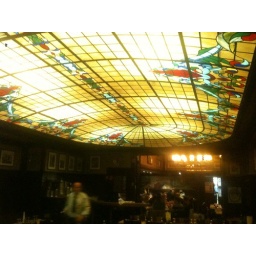
Beautiful glass roof in Peters Brauhaus, thanks to @Mcarter84 @trickyfred @ramette99 & @hmmpffff